Chris Dodd 2008 presidential campaign

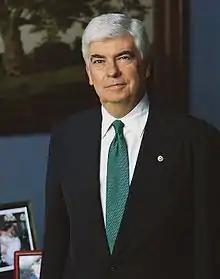
Senator Chris Dodd (D-CT)

During his years in the House and Senate, Dodd built a long record of political positions on important issues to the nation. He was in favor of ending the Iraq War and redeploying American soldiers from the nation elsewhere. He repeatedly voted against further funding of the war.